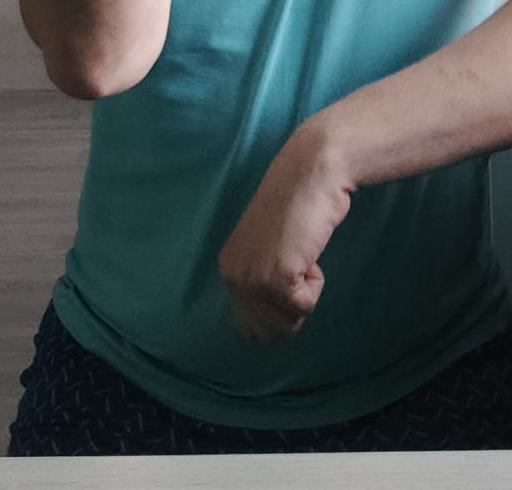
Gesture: no_gesture